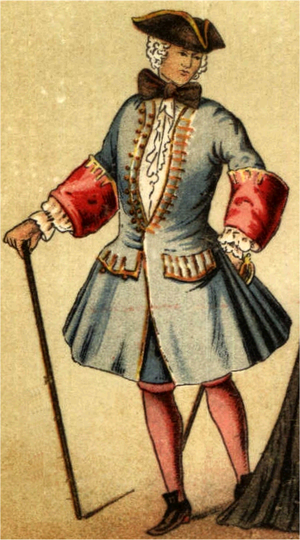
Cet article présente le costume au XVIIIᵉ siècle.